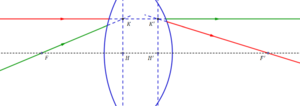
Position des plans et points principaux
Dans un système optique, on appelle points principaux :
En optique géométrique, on appelle plan principal d'un système optique centré, c'est-à-dire dont la géométrie dispose d'un axe de révolution dit axe optique, le plan où chaque rayon incident parallèle à l'axe optique intersecte le rayon émergent correspondant :